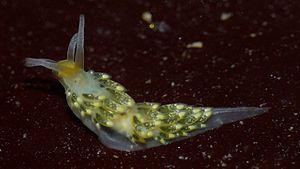
Cuthona est un genre de nudibranches de la famille des Tergipedidae.